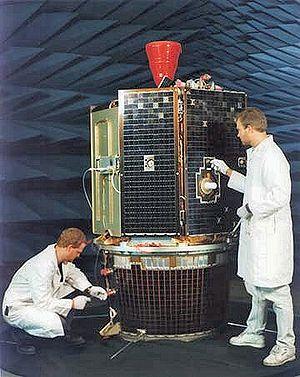
Le United States Naval Research Laboratory est le laboratoire de recherche de la United States Navy et du United States Marine Corps. Situé à Washington, il conduit un large programme de recherches et de développements scientifiques. Le NRL est fondé en 1923 à l'instigation de Thomas Edison. Le NRL dépend actuellement de l'Office of Naval Research.
Clementine, officiellement nommée Deep Space Program Science Experiment est une mission spatiale conjointe entre la Ballistic Missile Defense Organization et la NASA lancée le 25 janvier 1994. Son objectif était de tester dans l'espace de nouveaux capteurs composants et de réaliser des observations scientifiques de la Lune et de l'astéroïde proche de la Terre Géographos. Clementine était la première sonde lunaire lancée par la NASA depuis 20 ans. Les instruments de la sonde ont permis pour la première fois d'obtenir des images du pôle sud de la Lune. Les mesures effectuées suggèrent que de la glace d'eau pourrait subsister dans les parties de certains cratères du pôle sud qui seraient en permanence à l'ombre. À la suite d'une défaillance du système de contrôle d'altitude, les observations de l'astéroïde Géographos n'ont pu être réalisées.
Cet article présente la liste des sondes spatiales envoyées vers les objets du système solaire, y compris celles qui ont échoué. Les simples survols lors de manœuvres d'assistance gravitationnelle et les projets confirmés de futures missions sont également recensés, mais pas les projets de missions spatiales annulés ou non confirmés.